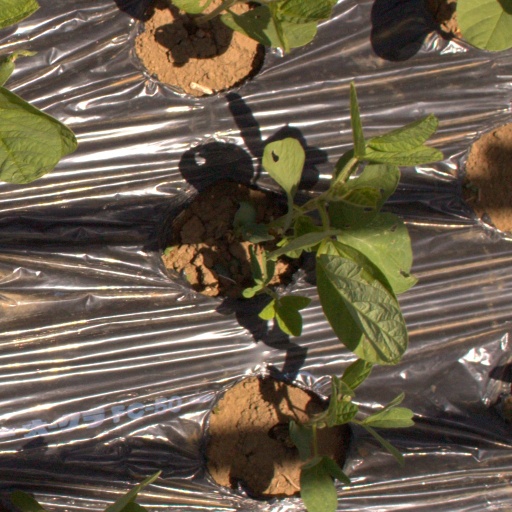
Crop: Jerusalem artichoke